Ontario Highway 8

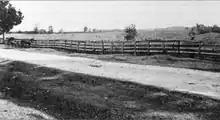
A narrow road passes in front of a farm field. A fence lies behind it, and farmland behind that. The farm field is full of tree stumps.

When settlers began arriving in the Niagara Peninsula following the American Revolution and the signing of the Treaty of Paris in 1783, natives were non-existent in the area, the local tribe having been ravaged over a century earlier. Trails crisscrossed the peninsula, with the dominant routes favouring an east–west orientation. The most significant of these was the Iroquois Trail that traversed along the foot of the Niagara Escarpment. In the east, Queenston provided an ideal crossing of the Niagara River. In the west, the escarpment breaks at Dundas, where the trail continued towards the Grand River at present-day Brantford, thus providing a portage between Lake Ontario and Lake Erie. The Iroquois Trail was utilised by famous historical figures, including John Graves Simcoe in 1793 on his voyage to Detroit, as well as during the War of 1812. It was widened to accommodate wagon traffic by 1785.